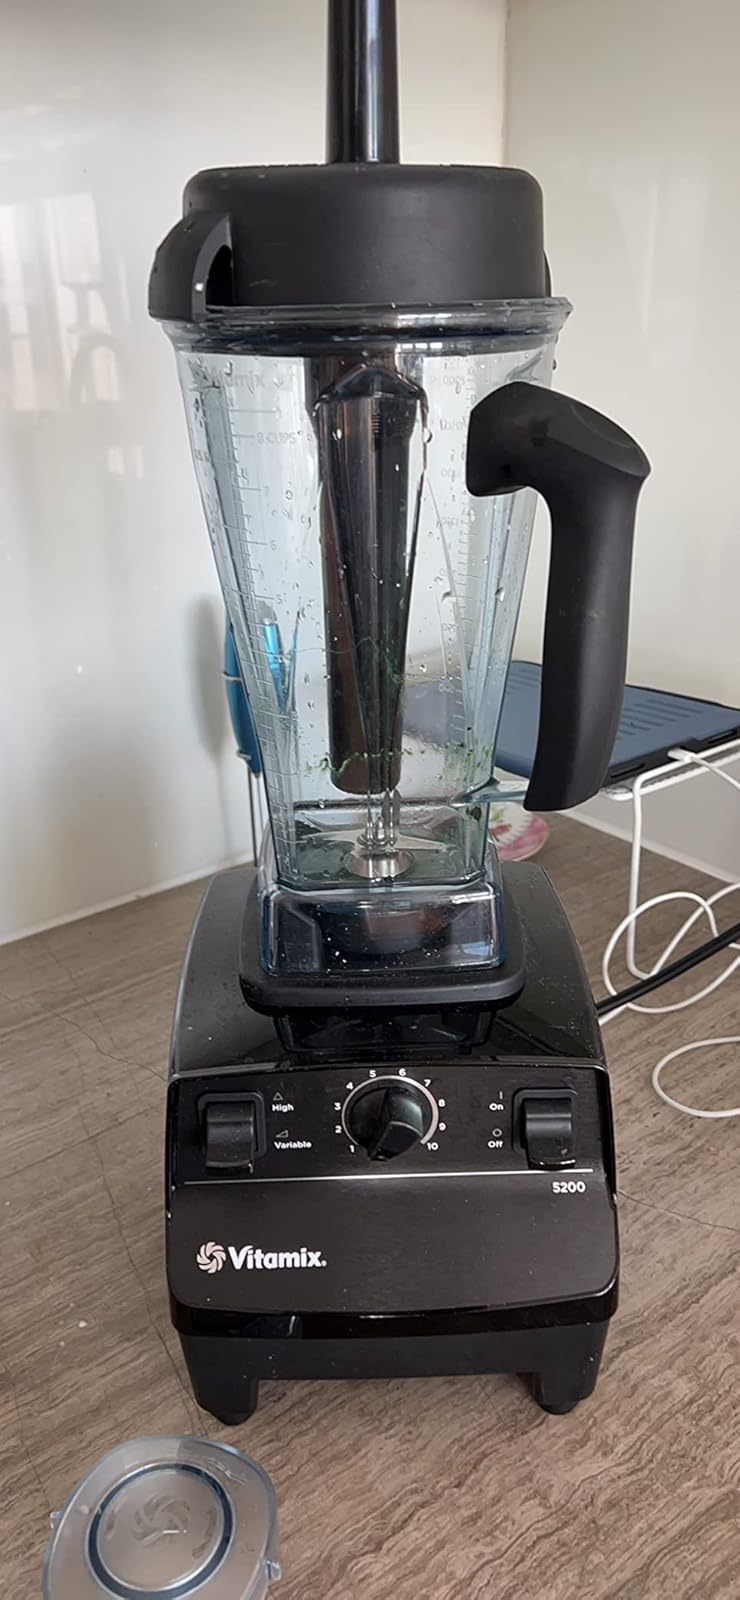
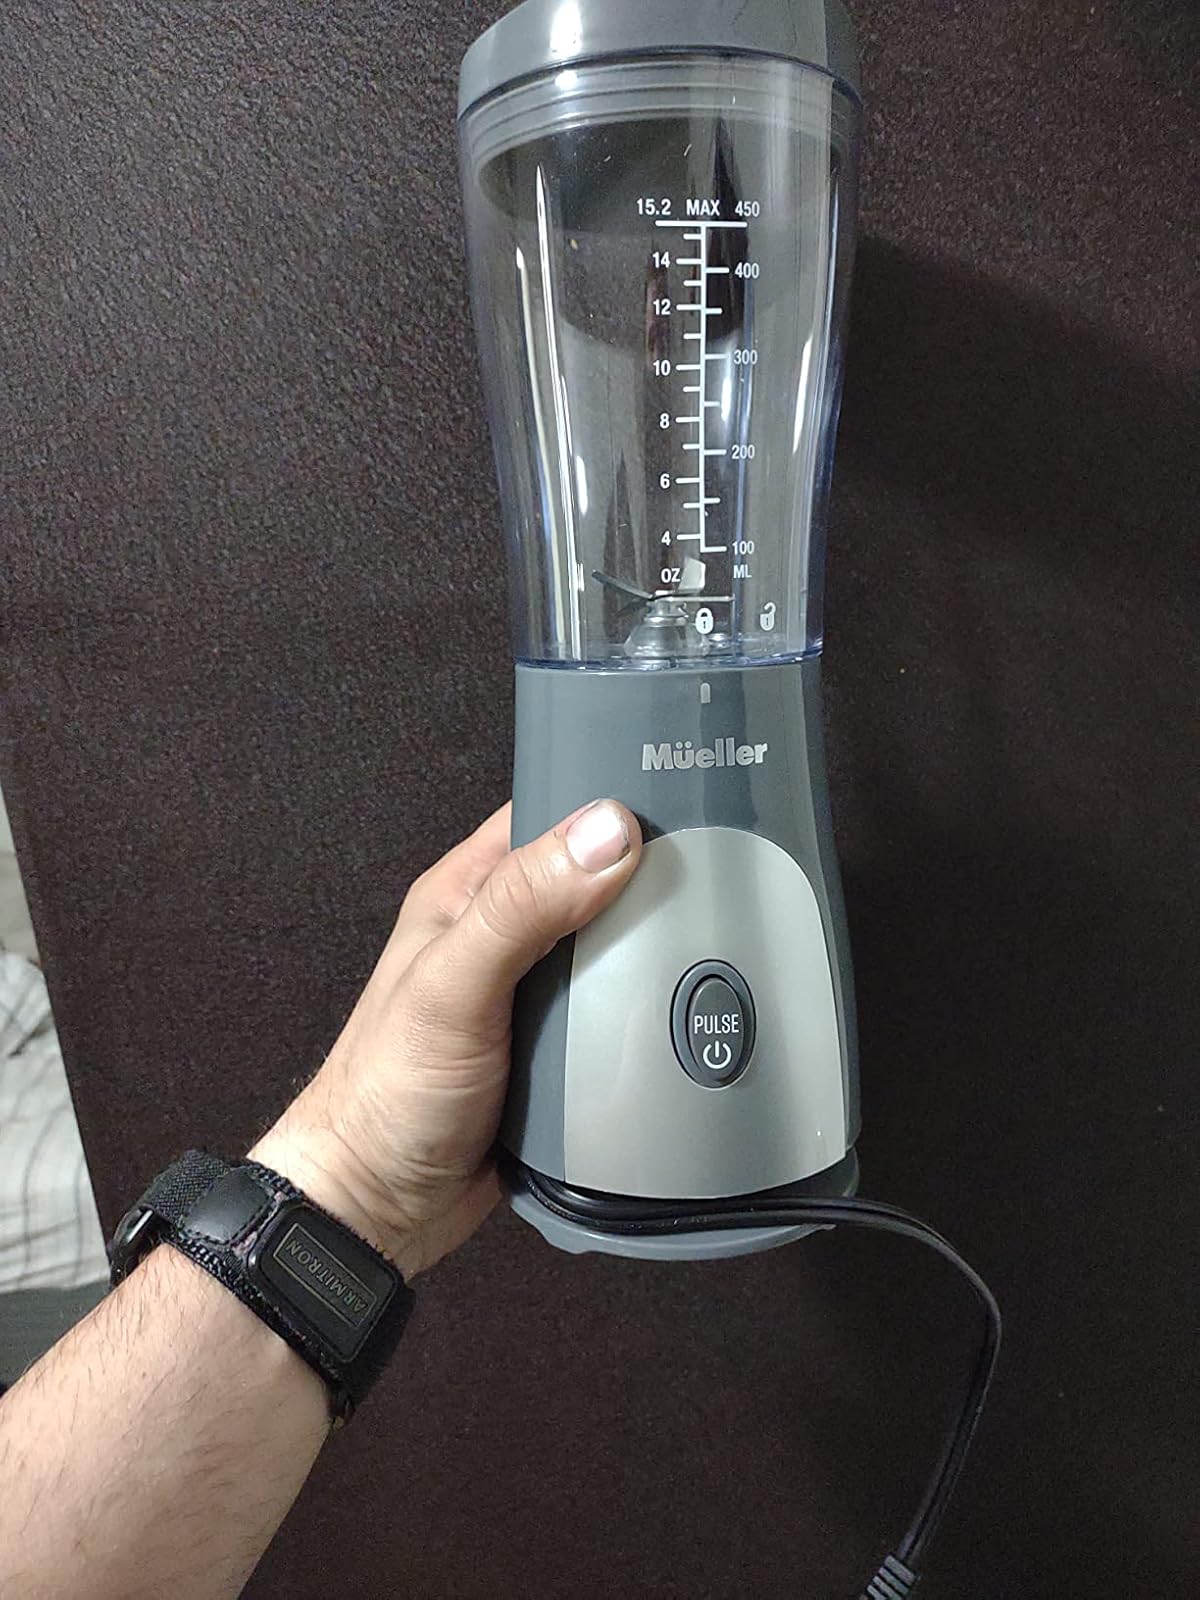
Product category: items_blender
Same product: no